Bill Meyer (artist)

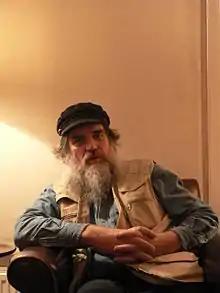
Taken in London 2007

Bill (Chaim) Meyer (10 December 1942) Born in Australia, Bill Meyer graduated from Melbourne University in art history and languages and then from the National Gallery Art School, (later Victorian College of the Arts), completing his formal art training at the Royal College of Art in London (1972). Research at the Yidisher Visnshaftlekher Institut (YIVO) New York, as well as Yeshiva and Kollel learning, has provided much of the conceptual underpinning of Meyer’s artwork, and he was a visiting resident artist during the ‘80s and ‘90s at the Mishkenot Sha’ananim artists’ studios in Jerusalem.